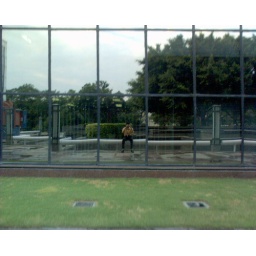
see the person in glass - THATS ME YAAR